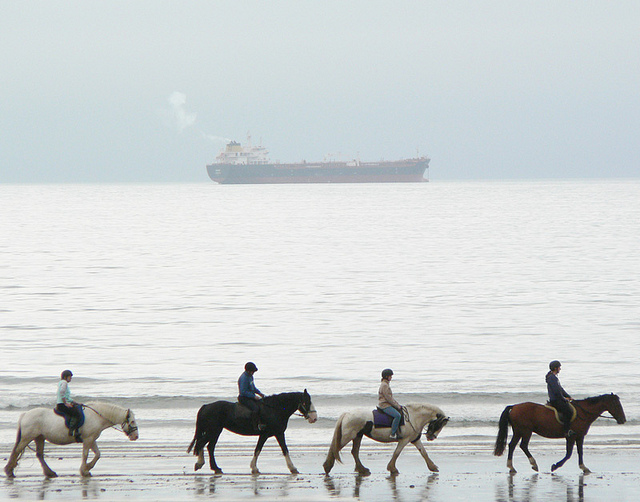
Four horses walking along water in front of a boat.